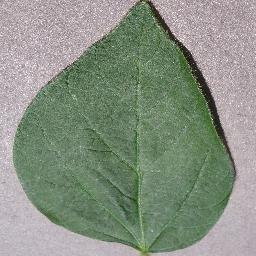
Label: Soybean___healthy